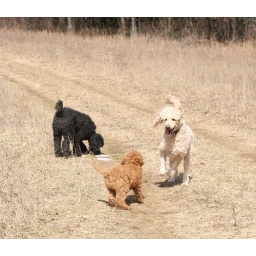
Curly, Fil and Charley running in the field at the lake